Net Deception

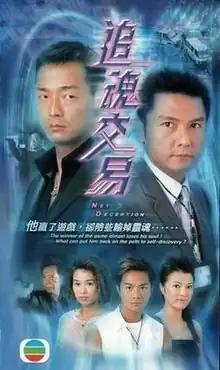
Official poster

Net Deception (Traditional Chinese: ) is a Hong Kong television crime drama serial released overseas in January 2004 and broadcast on Hong Kong's Jade network from 17 May to 9 June 2006.